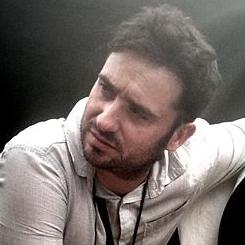
Age: 36